Grisons

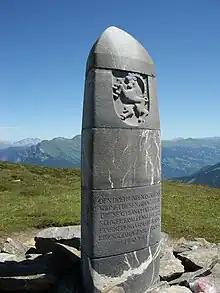
The Dreibündenstein monument, marking the former tripoint of the Three Leagues

The first step towards the canton of the Grisons was when the league of the Ten Jurisdictions allied with the League of God's House in 1450. In 1471 the two leagues allied with the Grey League. In 1497 and 1498 the Leagues allied with the Old Swiss Confederacy after the Habsburgs acquired the possessions of the extinct Toggenburg dynasty in 1496, siding with the Confederacy in the Swabian War three years later. The Habsburgs were defeated at Calven Gorge and Dornach, helping the Swiss Confederation and the allied leagues of the canton of the Grisons to be recognised. However the Three Leagues remained a loose association until the "Bundesbrief" of 23 September 1524.